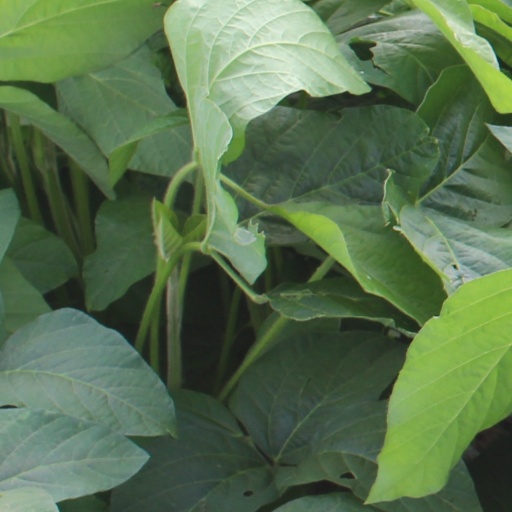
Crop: soybean